Port of Philadelphia

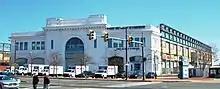
Pier 40 had become self-storage, but closed

Hog Island was once the largest shipyard in the nation. In 1917, as part of the World War I effort, the U.S. government contracted American International Shipbuilding to build ships and a shipyard at Hog Island. At the time Hog Island was the largest shipyard in the world, with 50 slipways. The first ship, named for the Lenape name for the site, was christened August 5, 1918, by Edith Bolling Wilson, wife of U.S. president Woodrow Wilson.